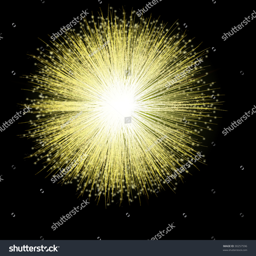
a single firework bursts in a golden blossom against the night sky .